Former General Post Office, Colombo

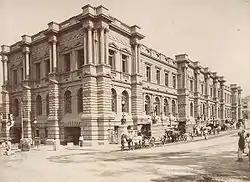
The General Post Office – Janadhipathi Mawatha (President's Street), Colombo Fort (c. 1900)

The former Colombo General Post Office (abbreviated: GPO), at 17 Janadhipathi Mawatha, Colombo Fort, was the headquarters of the Sri Lanka Post and the office of the Postmaster General for over one hundred years, from 1895 until 2000.